Willie D

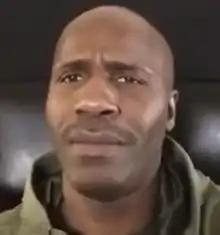
Willie D in 2017

William James Dennis (born November 1, 1966) is an American rapper from Houston, Texas. He emerged as a member of the hip hop group Geto Boys, which he formed in 1986 alongside fellow Houston rappers Scarface and Bushwick Bill. He signed with the regionally-based label Rap-A-Lot Records to release his albums "Controversy" (1989) and "I'm Goin' Out Lika Soldier" (1992), the latter of which entered the "Billboard" 200.